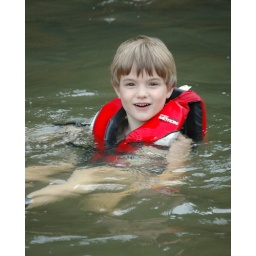
Ethan in the river near the mountain house